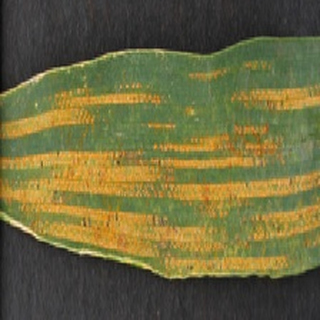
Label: wheat_yellow_rust